Kazuzo Kudo

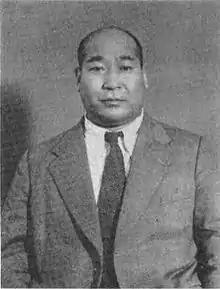
Kazuzo Kudo

Kazuzo Kudo (1898–1970) is a former Judo instructor and author. Kudo was born in 1898. Kudo reached the 9th dan in 1967. Kudo was the author of 2 Judo books, "Judo in Action Throwing Techniques" and "Judo in Action Grappling Techniques". He was also the author of "Dynamic Judo". By 1970, he was the sole living person to have studied under Kanō Jigorō. In the same year he served as the director of the Kodokan Judo Institute. He died in 1970.